Folklore: The Long Pond Studio Sessions

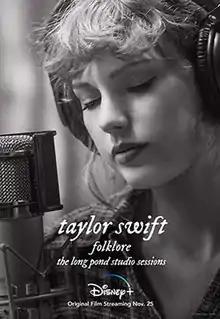
Official release poster

Folklore: The Long Pond Studio Sessions is a 2020 American documentary concert film directed and produced by the American singer-songwriter Taylor Swift, released on Disney+ on November 25, 2020. The documentary is set at Long Pond Studio, an isolated recording studio in a forested area in the Hudson Valley, New York; Swift performs all of the 17 tracks of her eighth studio album, "Folklore" (2020), whilst discussing the creative process behind the songs with her collaborators Aaron Dessner and Jack Antonoff. Swift made her debut as a film director with the documentary, which is her fourth film to be released on a streaming service, following the releases of "The 1989 World Tour Live" (2015), "Taylor Swift: Reputation Stadium Tour" (2018), and "Miss Americana" (2020).